Canadian Pacific Railway

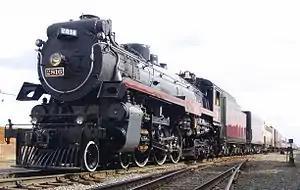
CPR No. 2816 locomotive

Once the railway was completed to British Columbia, the CPR chartered and soon bought their own passenger steamships as a link to the Orient. These sleek steamships were of the latest design and christened with "Empress" names (e. g., RMS "Empress of Britain", "Empress of Canada", "Empress of Australia", and so forth). Travel to and from the Orient and cargo, especially imported tea and silk, were an important source of revenue, aided by Royal Mail contracts. This was an important part of the All-Red Route linking the various parts of the British Empire.